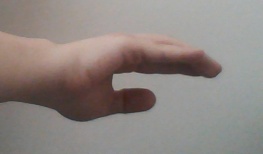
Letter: jeem